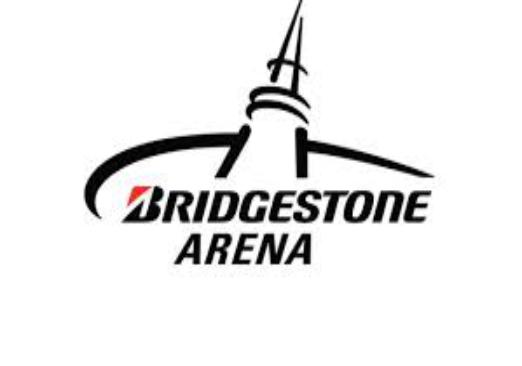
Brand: Bridgestone
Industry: Transportation